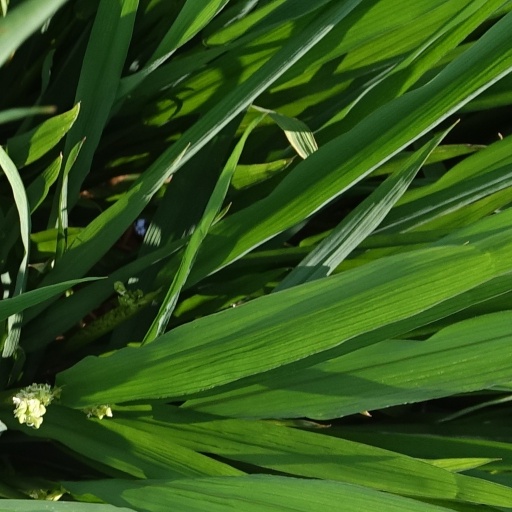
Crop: rice